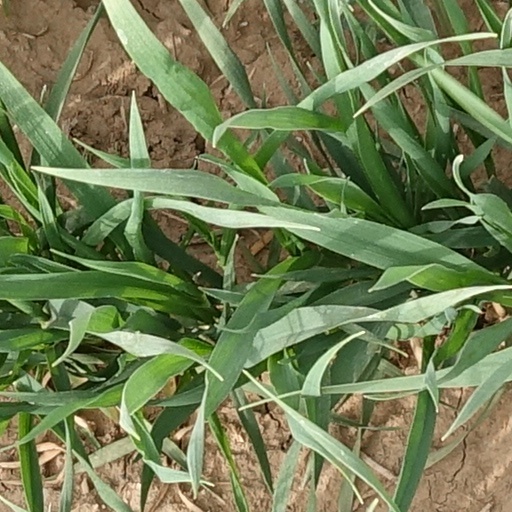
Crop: wheat